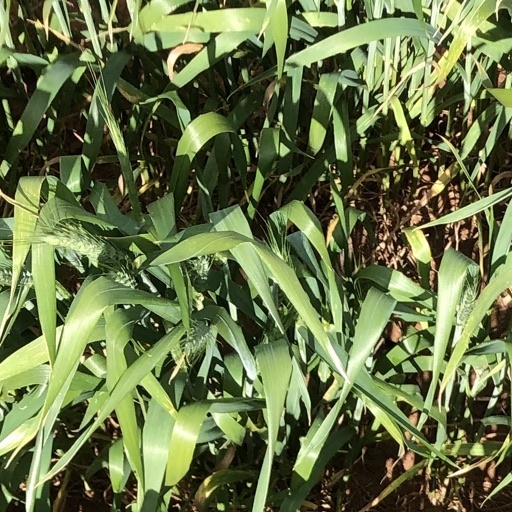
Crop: wheat